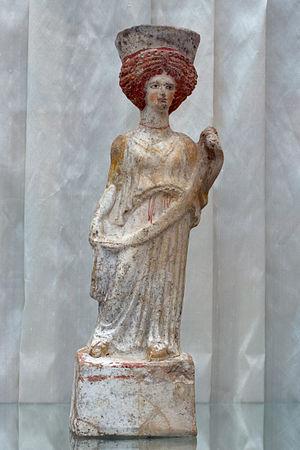
Les Collections d'antiquités de l'État sont un musée de Munich, consacré aux antiquités grecques, romaines et étrusques. Situé sur la place Royale, il forme avec la Glyptothèque, à laquelle il fait face, un complexe architectural et muséal.